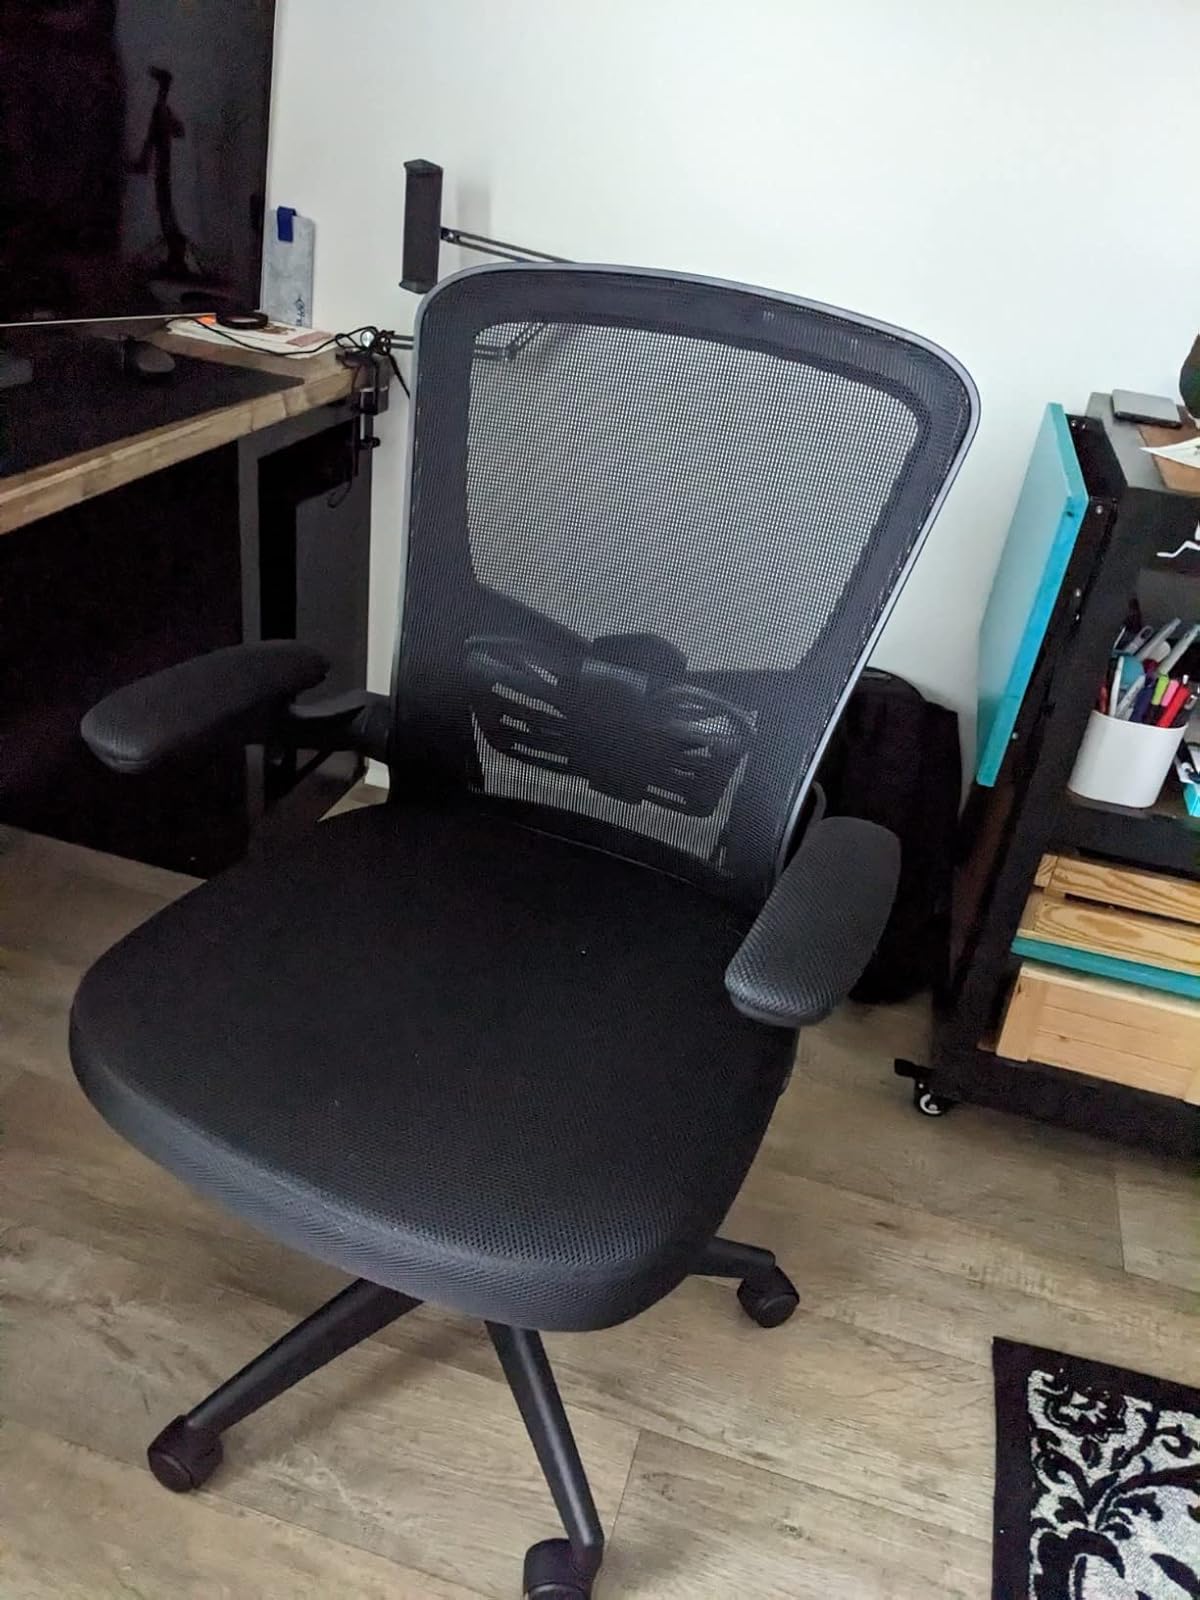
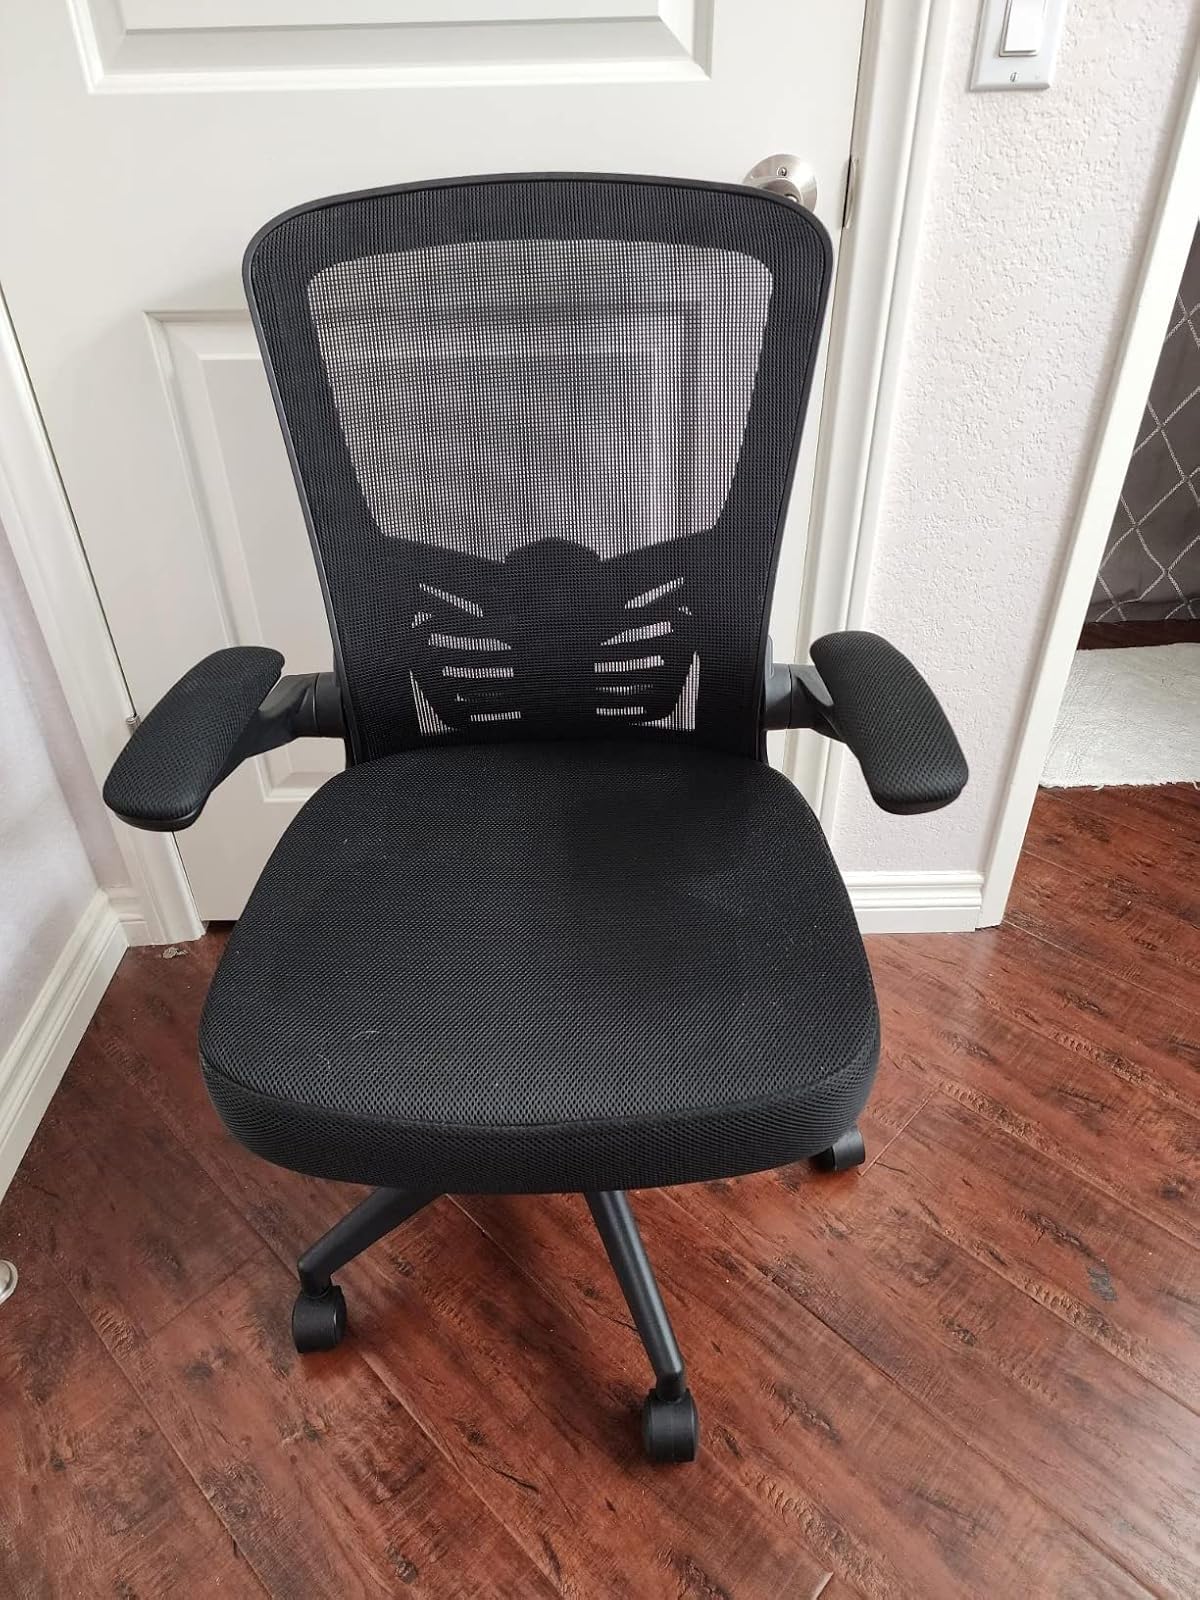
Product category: items_chair
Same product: yes